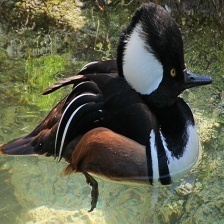
Species: HOODED MERGANSER
Scientific name: LOPHODYTES CUCULLATUS